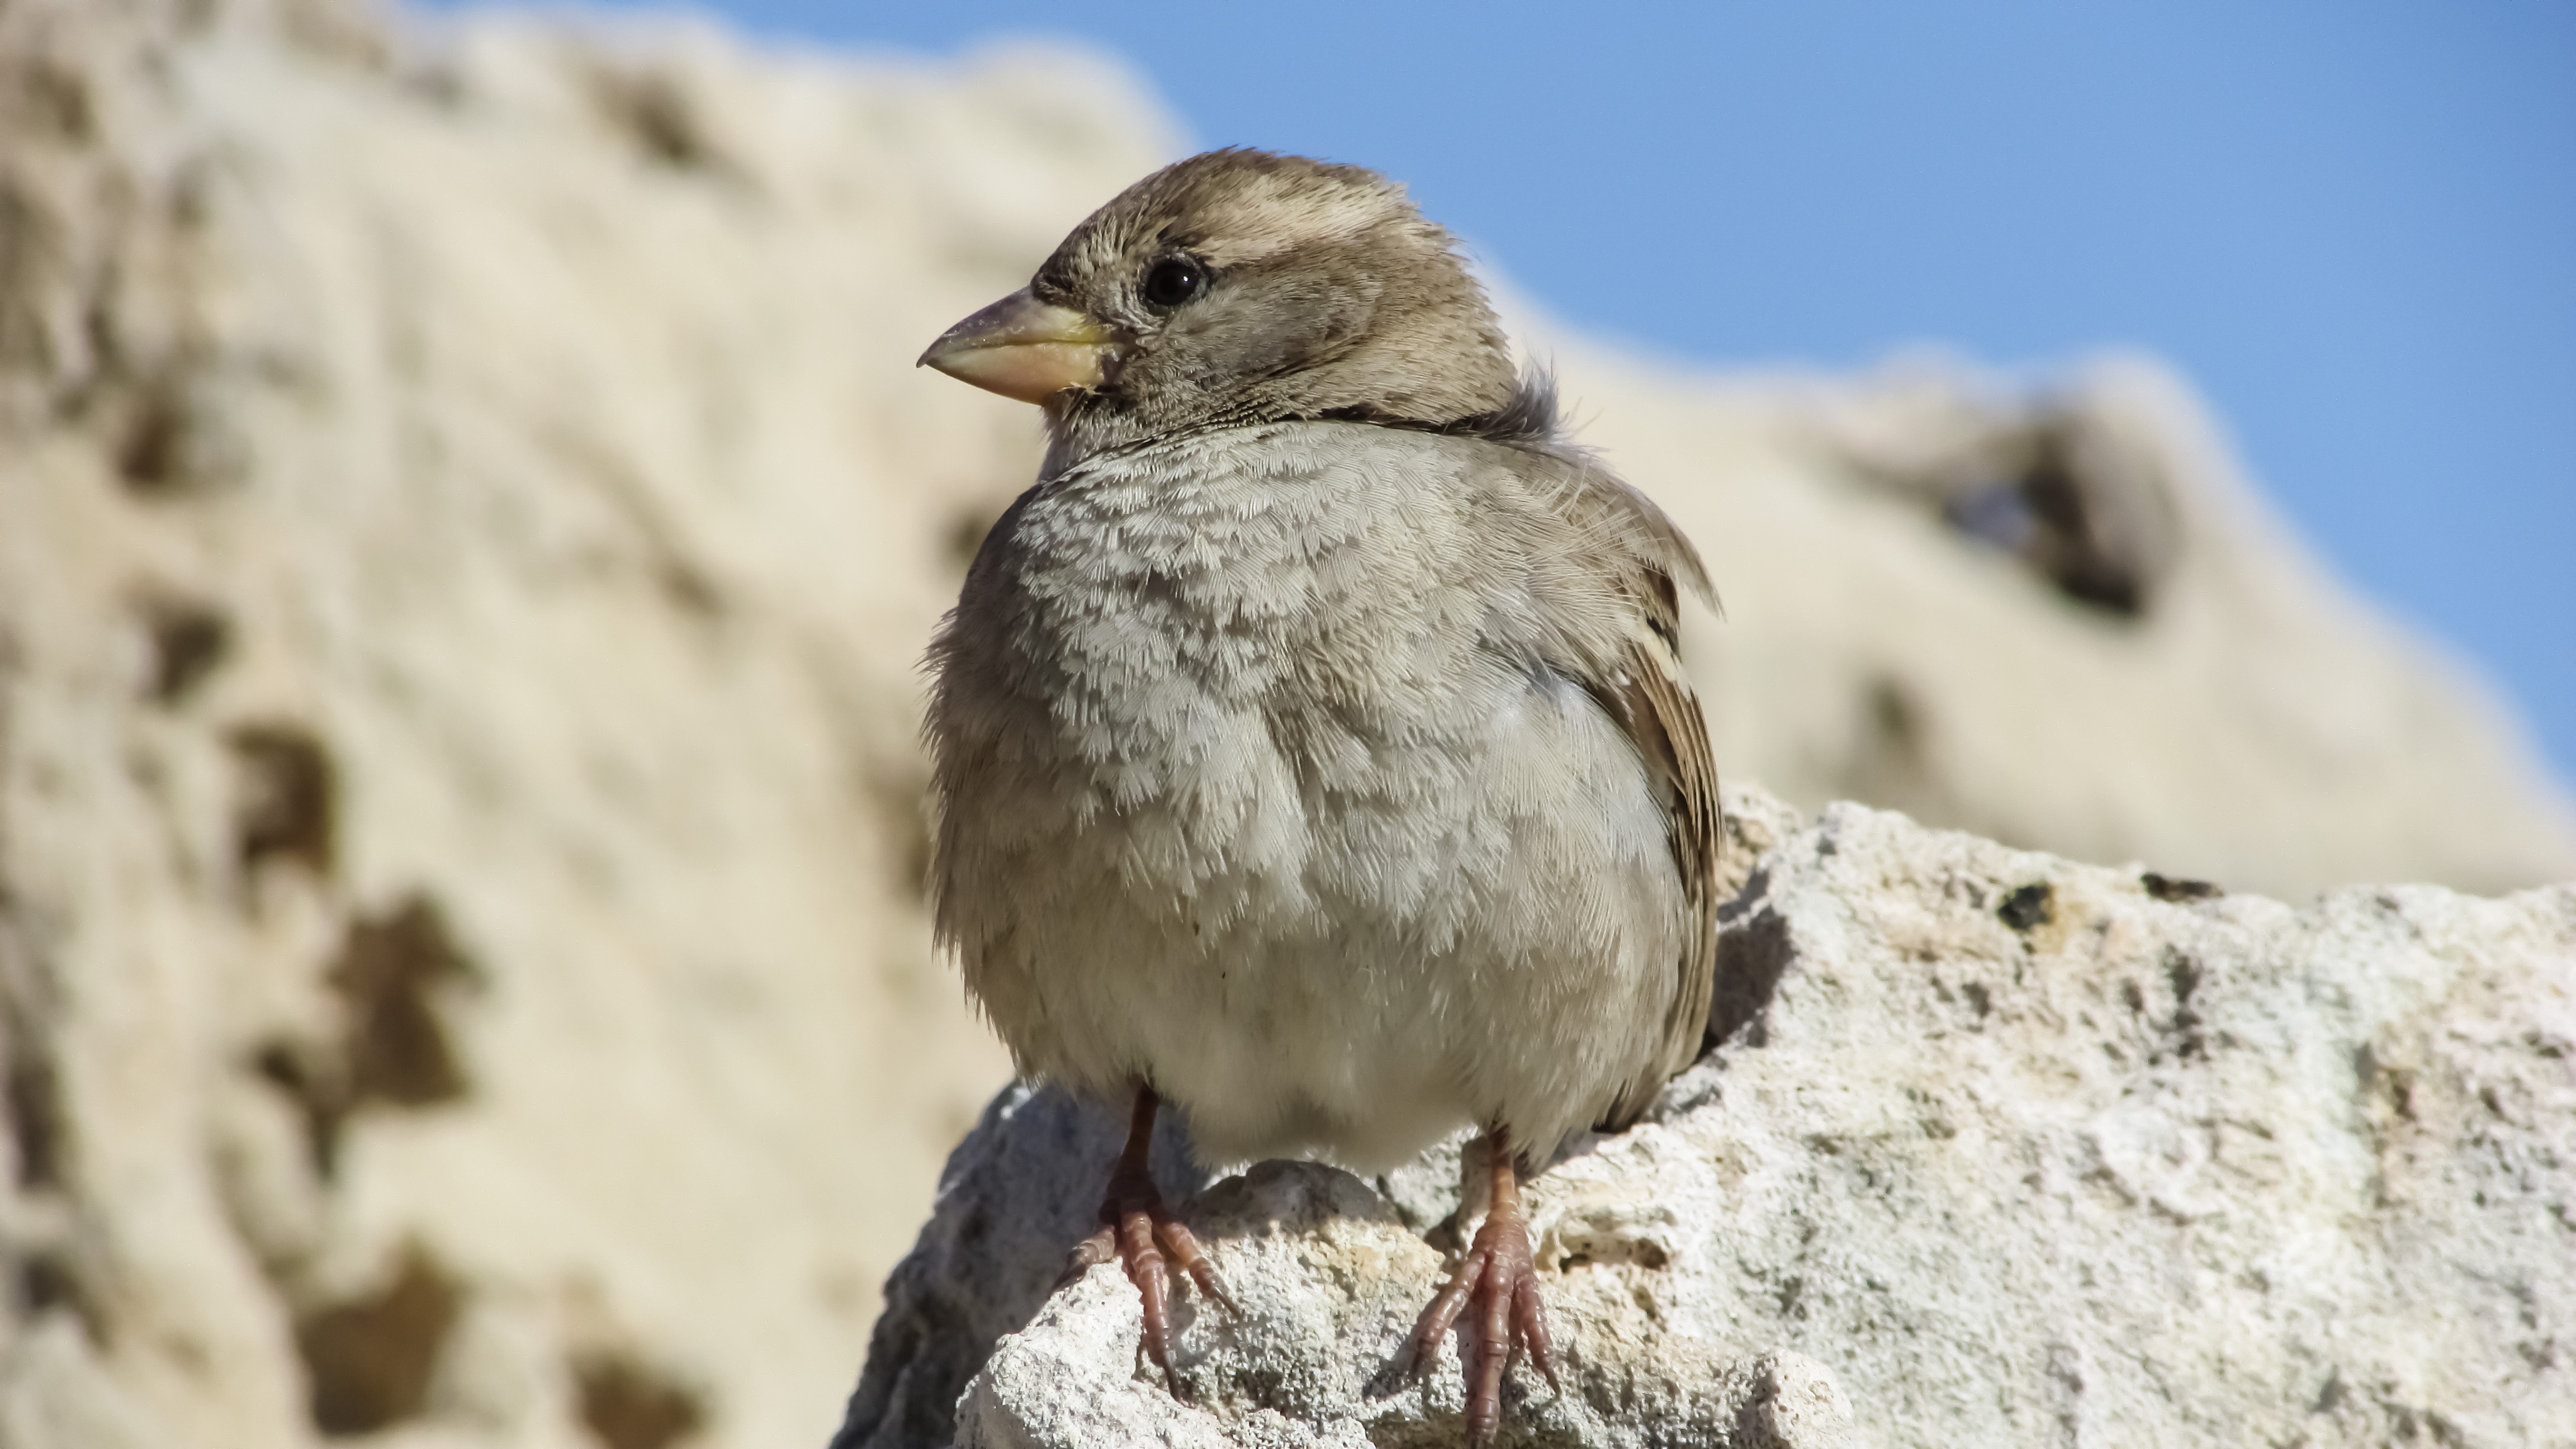
bird, beak, nature, vertebrate, wildlife, fauna, close up, winter, perching bird, sparrow, house sparrow